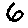
Label: 6